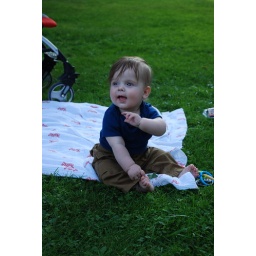
Enjoying the cool weather and green grass in Vienna